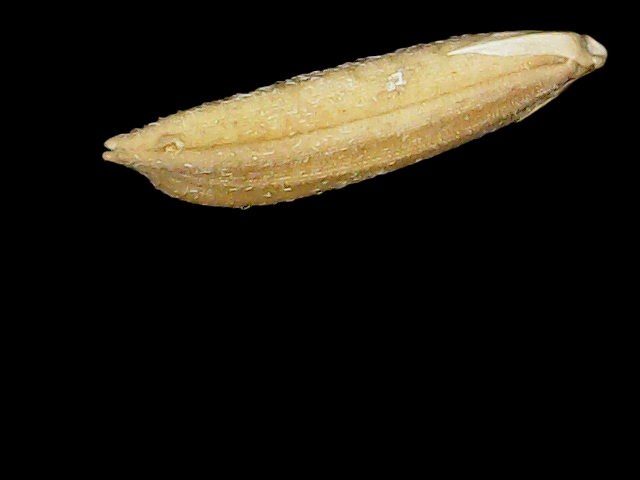
Rice variety: Binadhan21